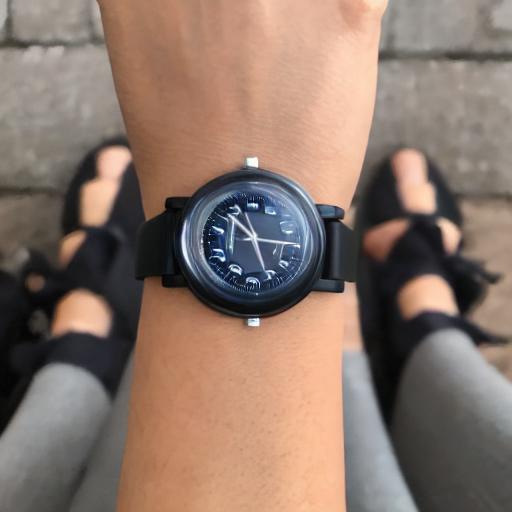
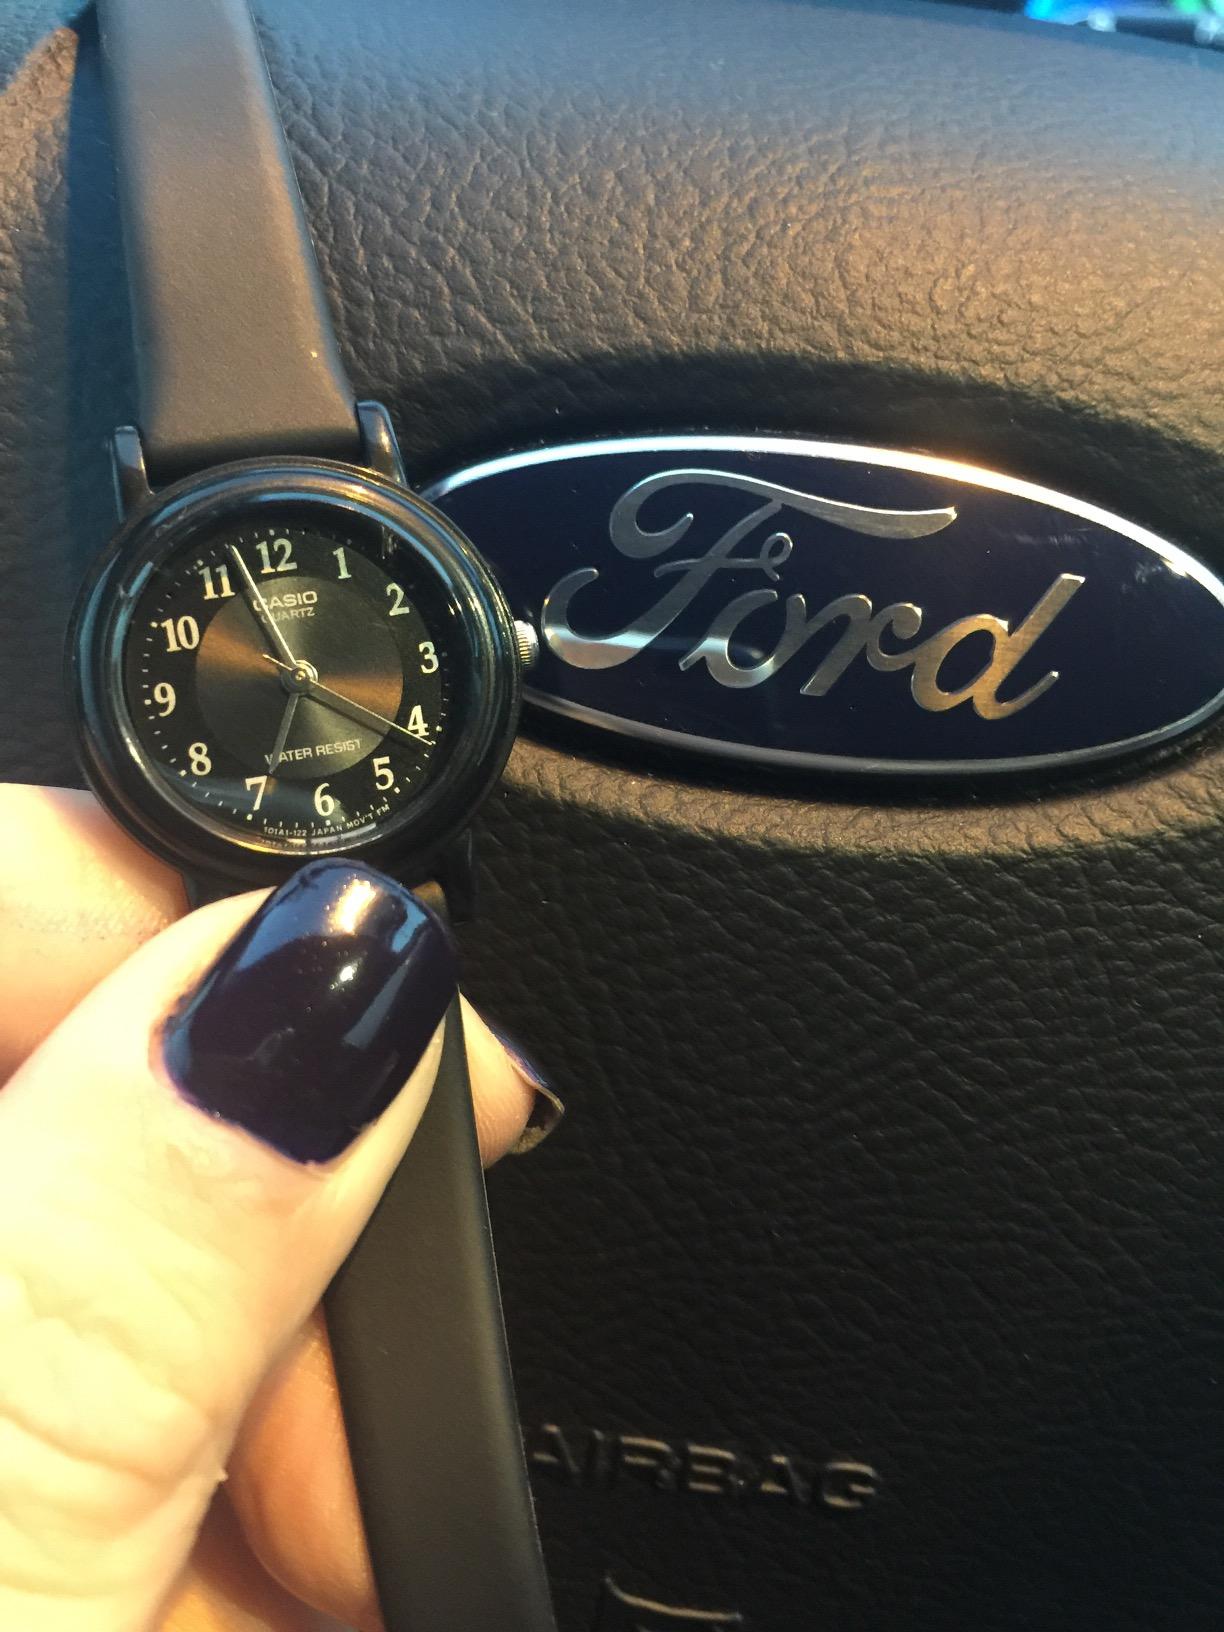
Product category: accessories_watch
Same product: no